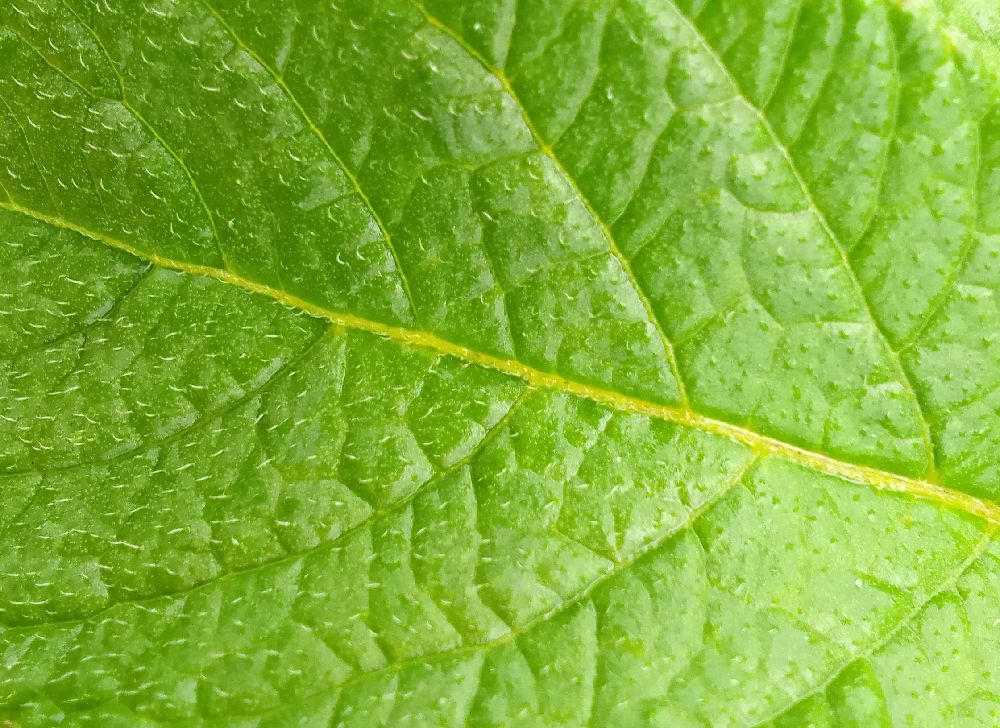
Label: Healthy